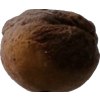
Label: peach